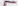
Number: 7